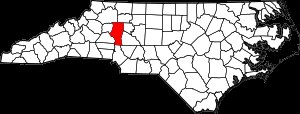
Iredell County
Iredell Countys placering i North Carolina.
Iredell County er et county i den centrale/vestlige del af North Carolina i USA. Iredell County er centrum fror NASCAR sporten, og mange kendte kørere bor i området. Administrativt centrum i Iredell County er Statesville.